Dessau-Mosigkau station

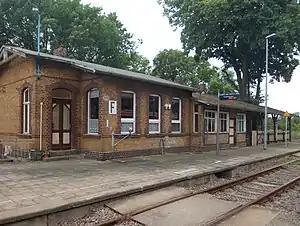
2015

Dessau-Mosigkau station is a railway station in the Mosigkau district of the town of Dessau, located in Saxony-Anhalt, Germany.